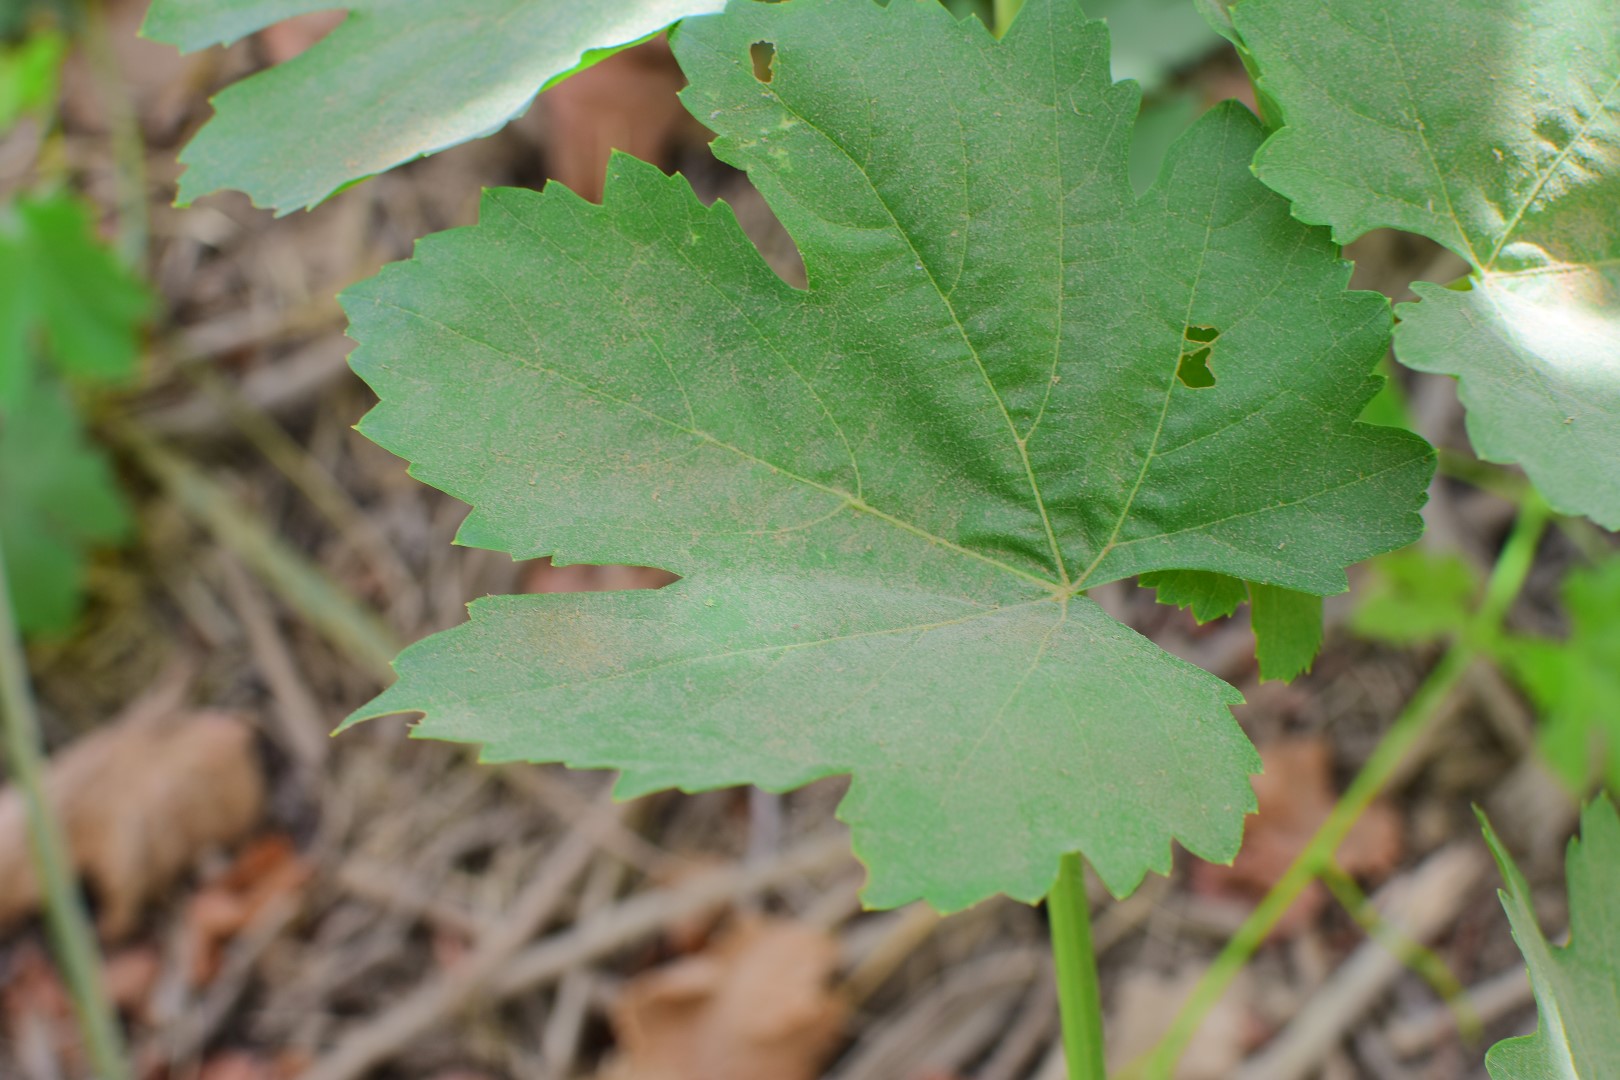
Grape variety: Thompson Seedless